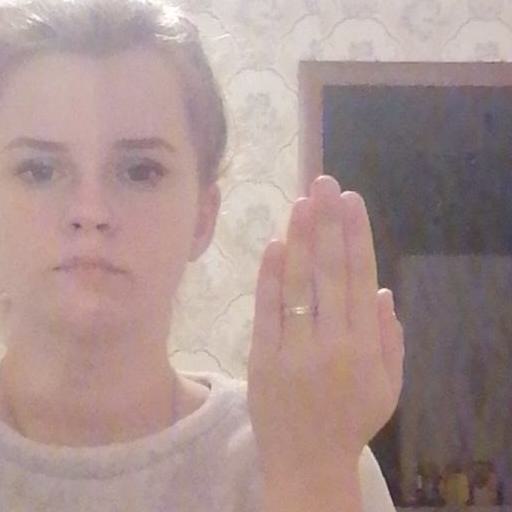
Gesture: stop_inverted